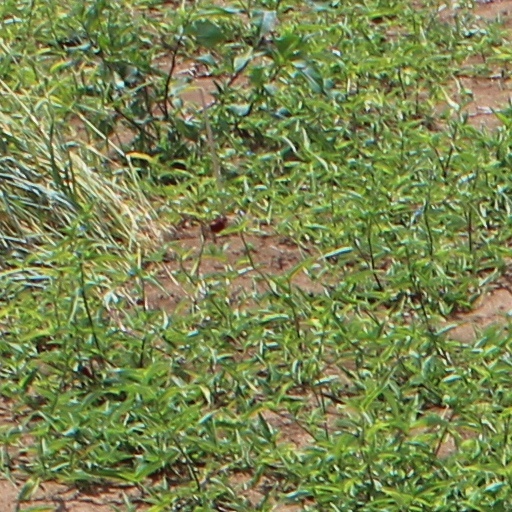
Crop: wheat